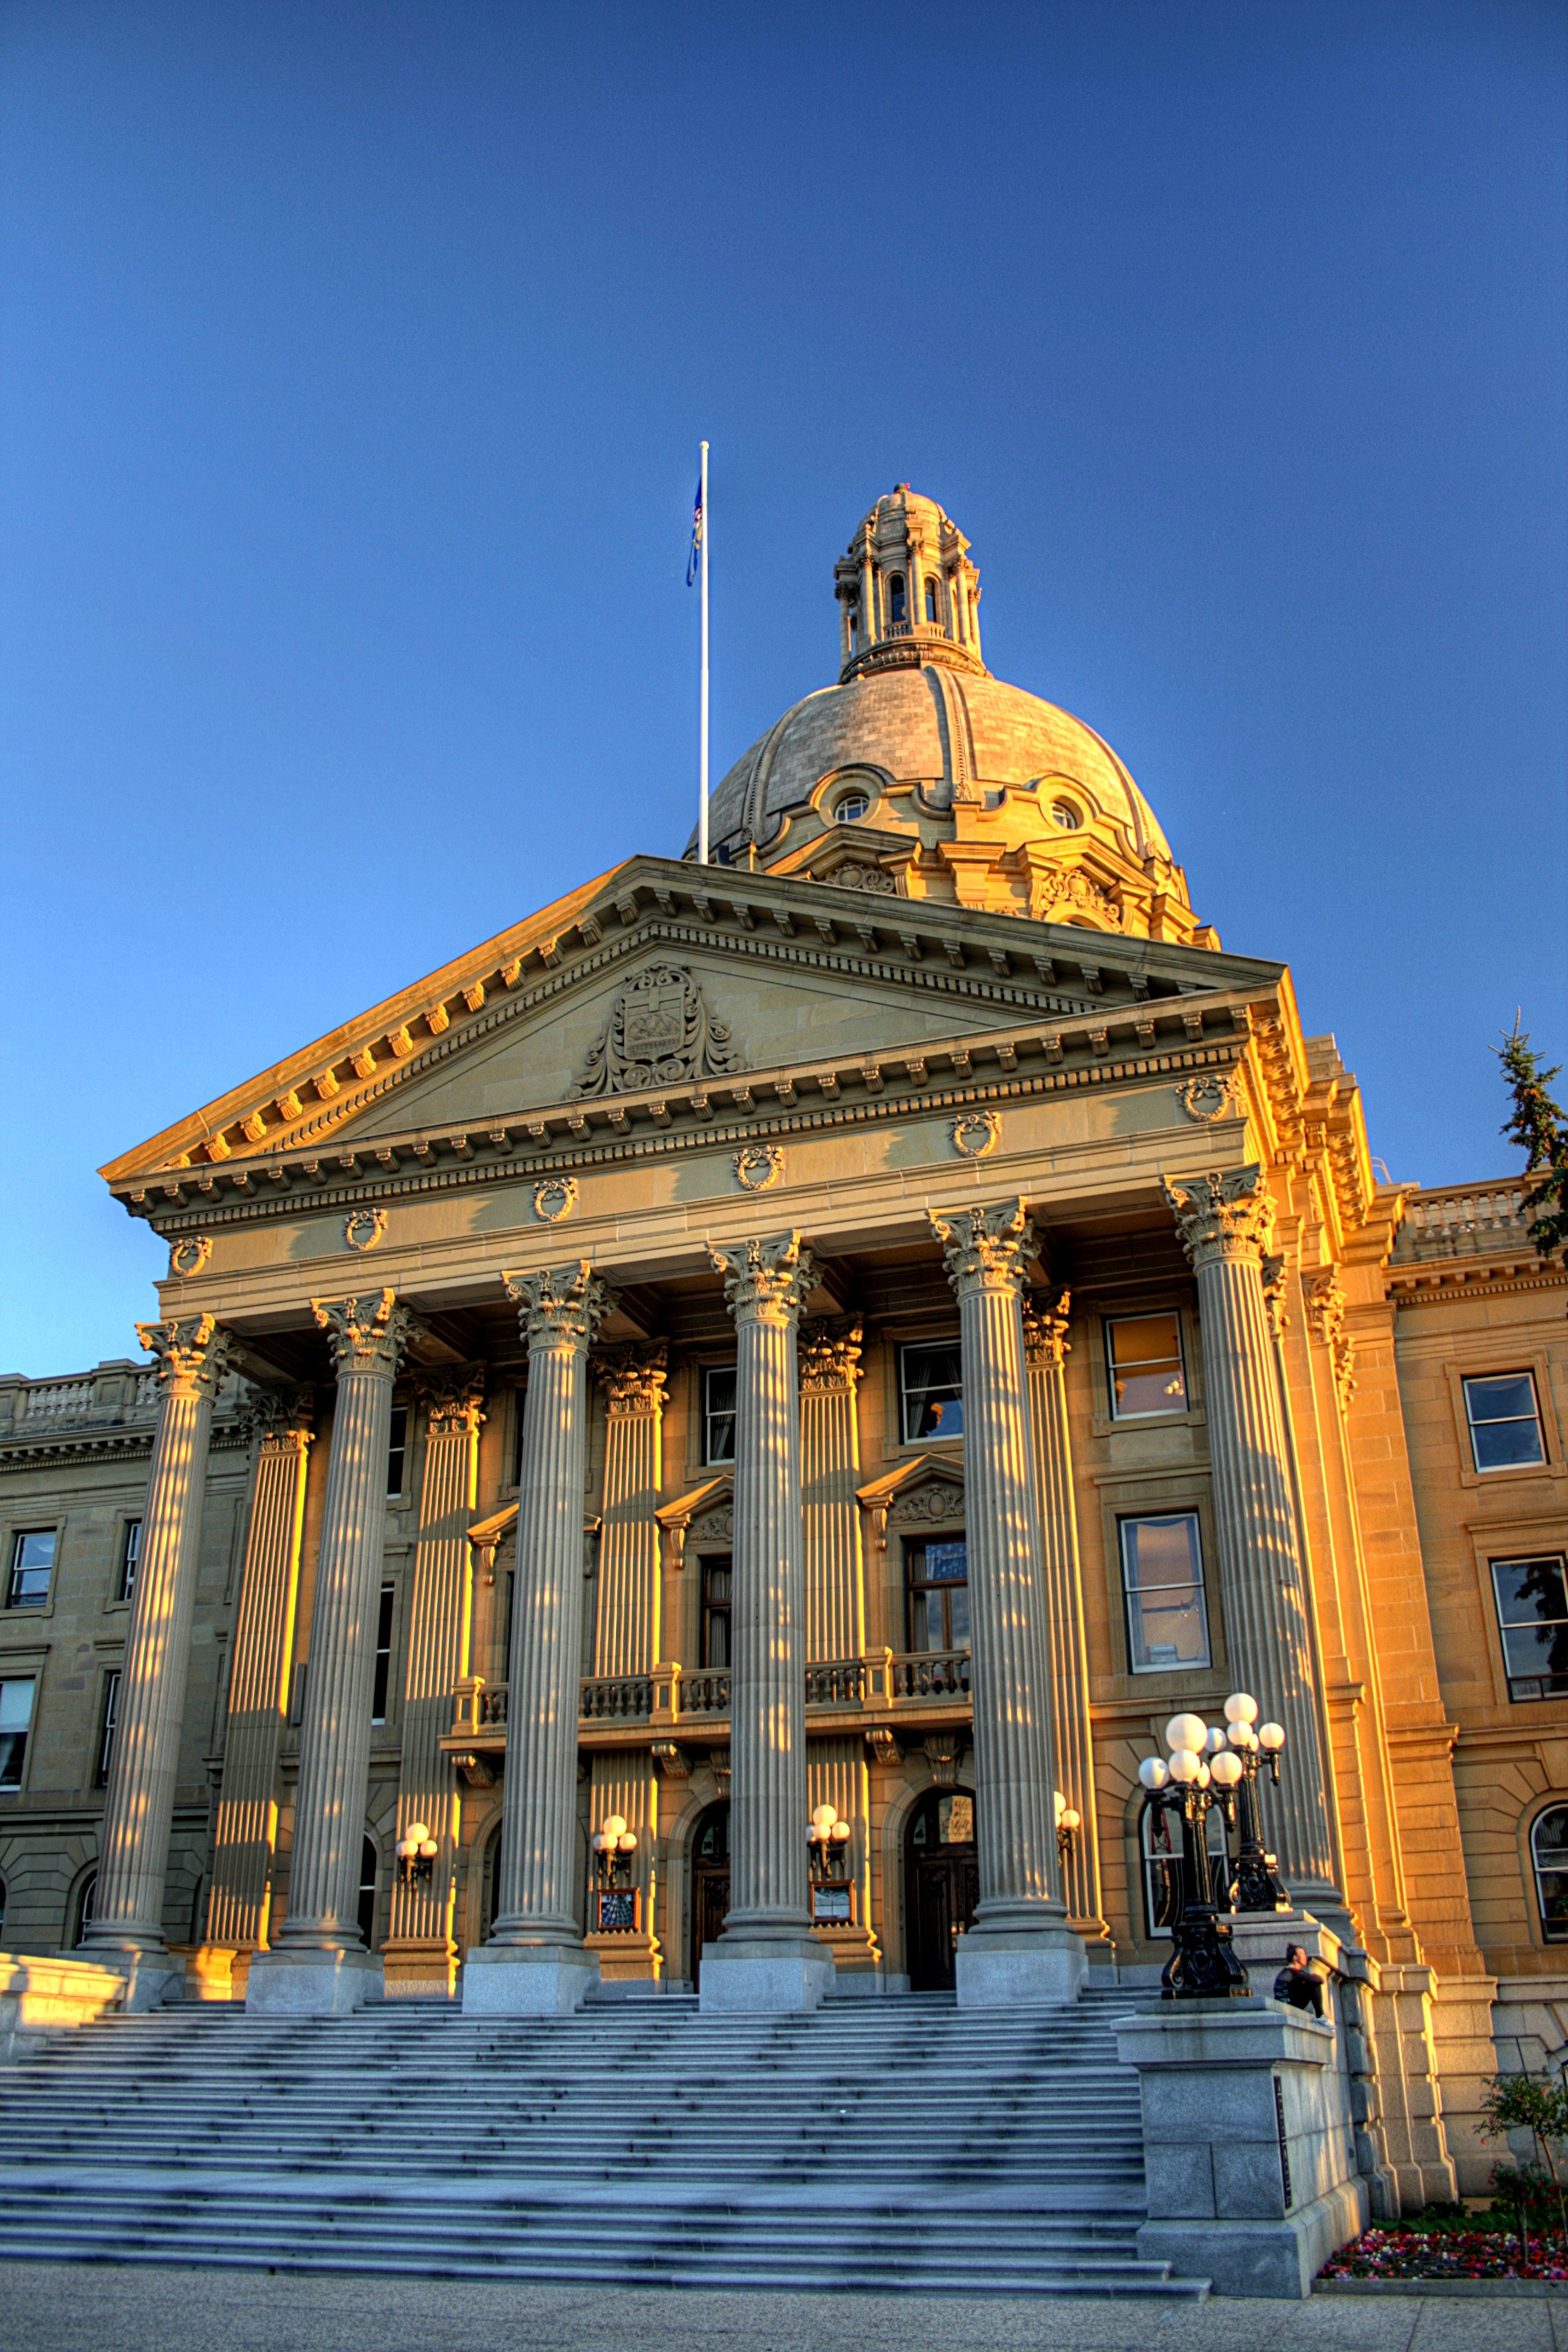
nature, architecture, structure, sky, building, palace, summer, spring, column, scenic, landmark, facade, place of worship, outside, clouds, temple, canada, government, historical, alberta, edmonton, legislative, hindu temple, ancient history, ancient roman architecture